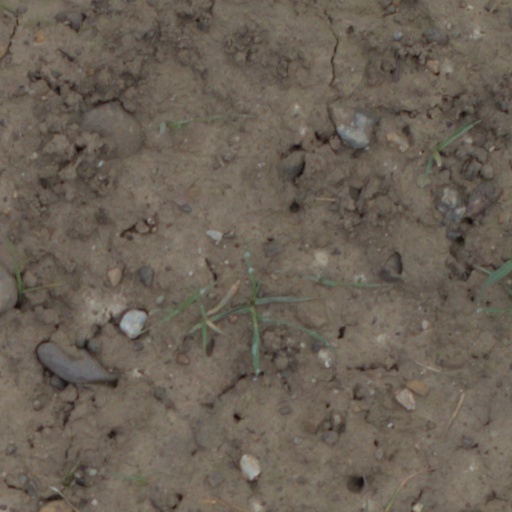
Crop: wheat